John Douglas (conductor)

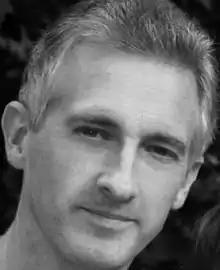
John Douglas

John Douglas (3 June 1956 – 12 July 2010) was an American conductor, voice teacher, vocal coach, and accompanist.